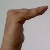
The image shows a hand gesture representing a space in Indian Sign Language.